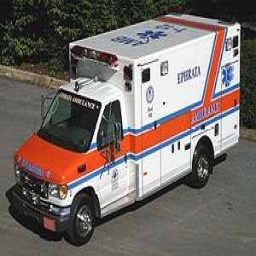
Label: ambulance